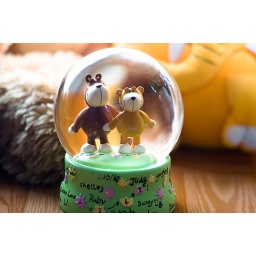
Two cute bears in the glass ball